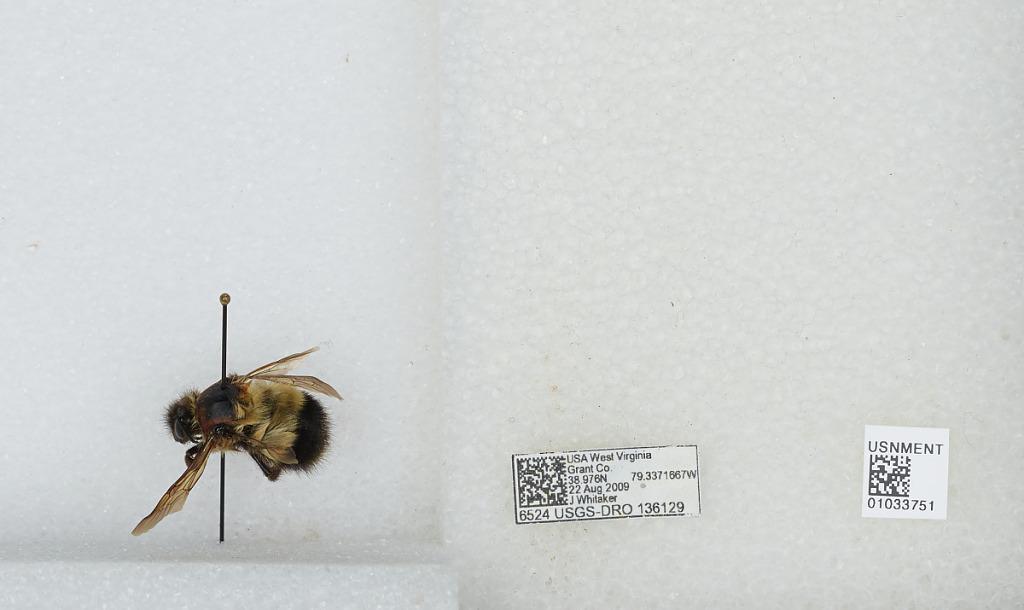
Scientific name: Bombus (Pyrobombus) vagans vagans Smith
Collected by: J. Whitaker
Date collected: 2009-8-22
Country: United States
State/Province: West Virginia
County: Grant
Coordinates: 38.9761, -79.3372